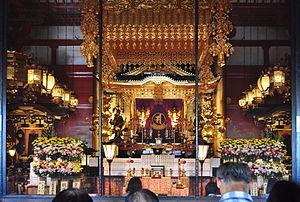
Le Sensō-ji est un temple bouddhiste situé à Tokyo, dans le quartier d'Asakusa. C'est le plus vieux temple de la capitale japonaise ; il est dédié à la déesse bodhisattva Kannon.